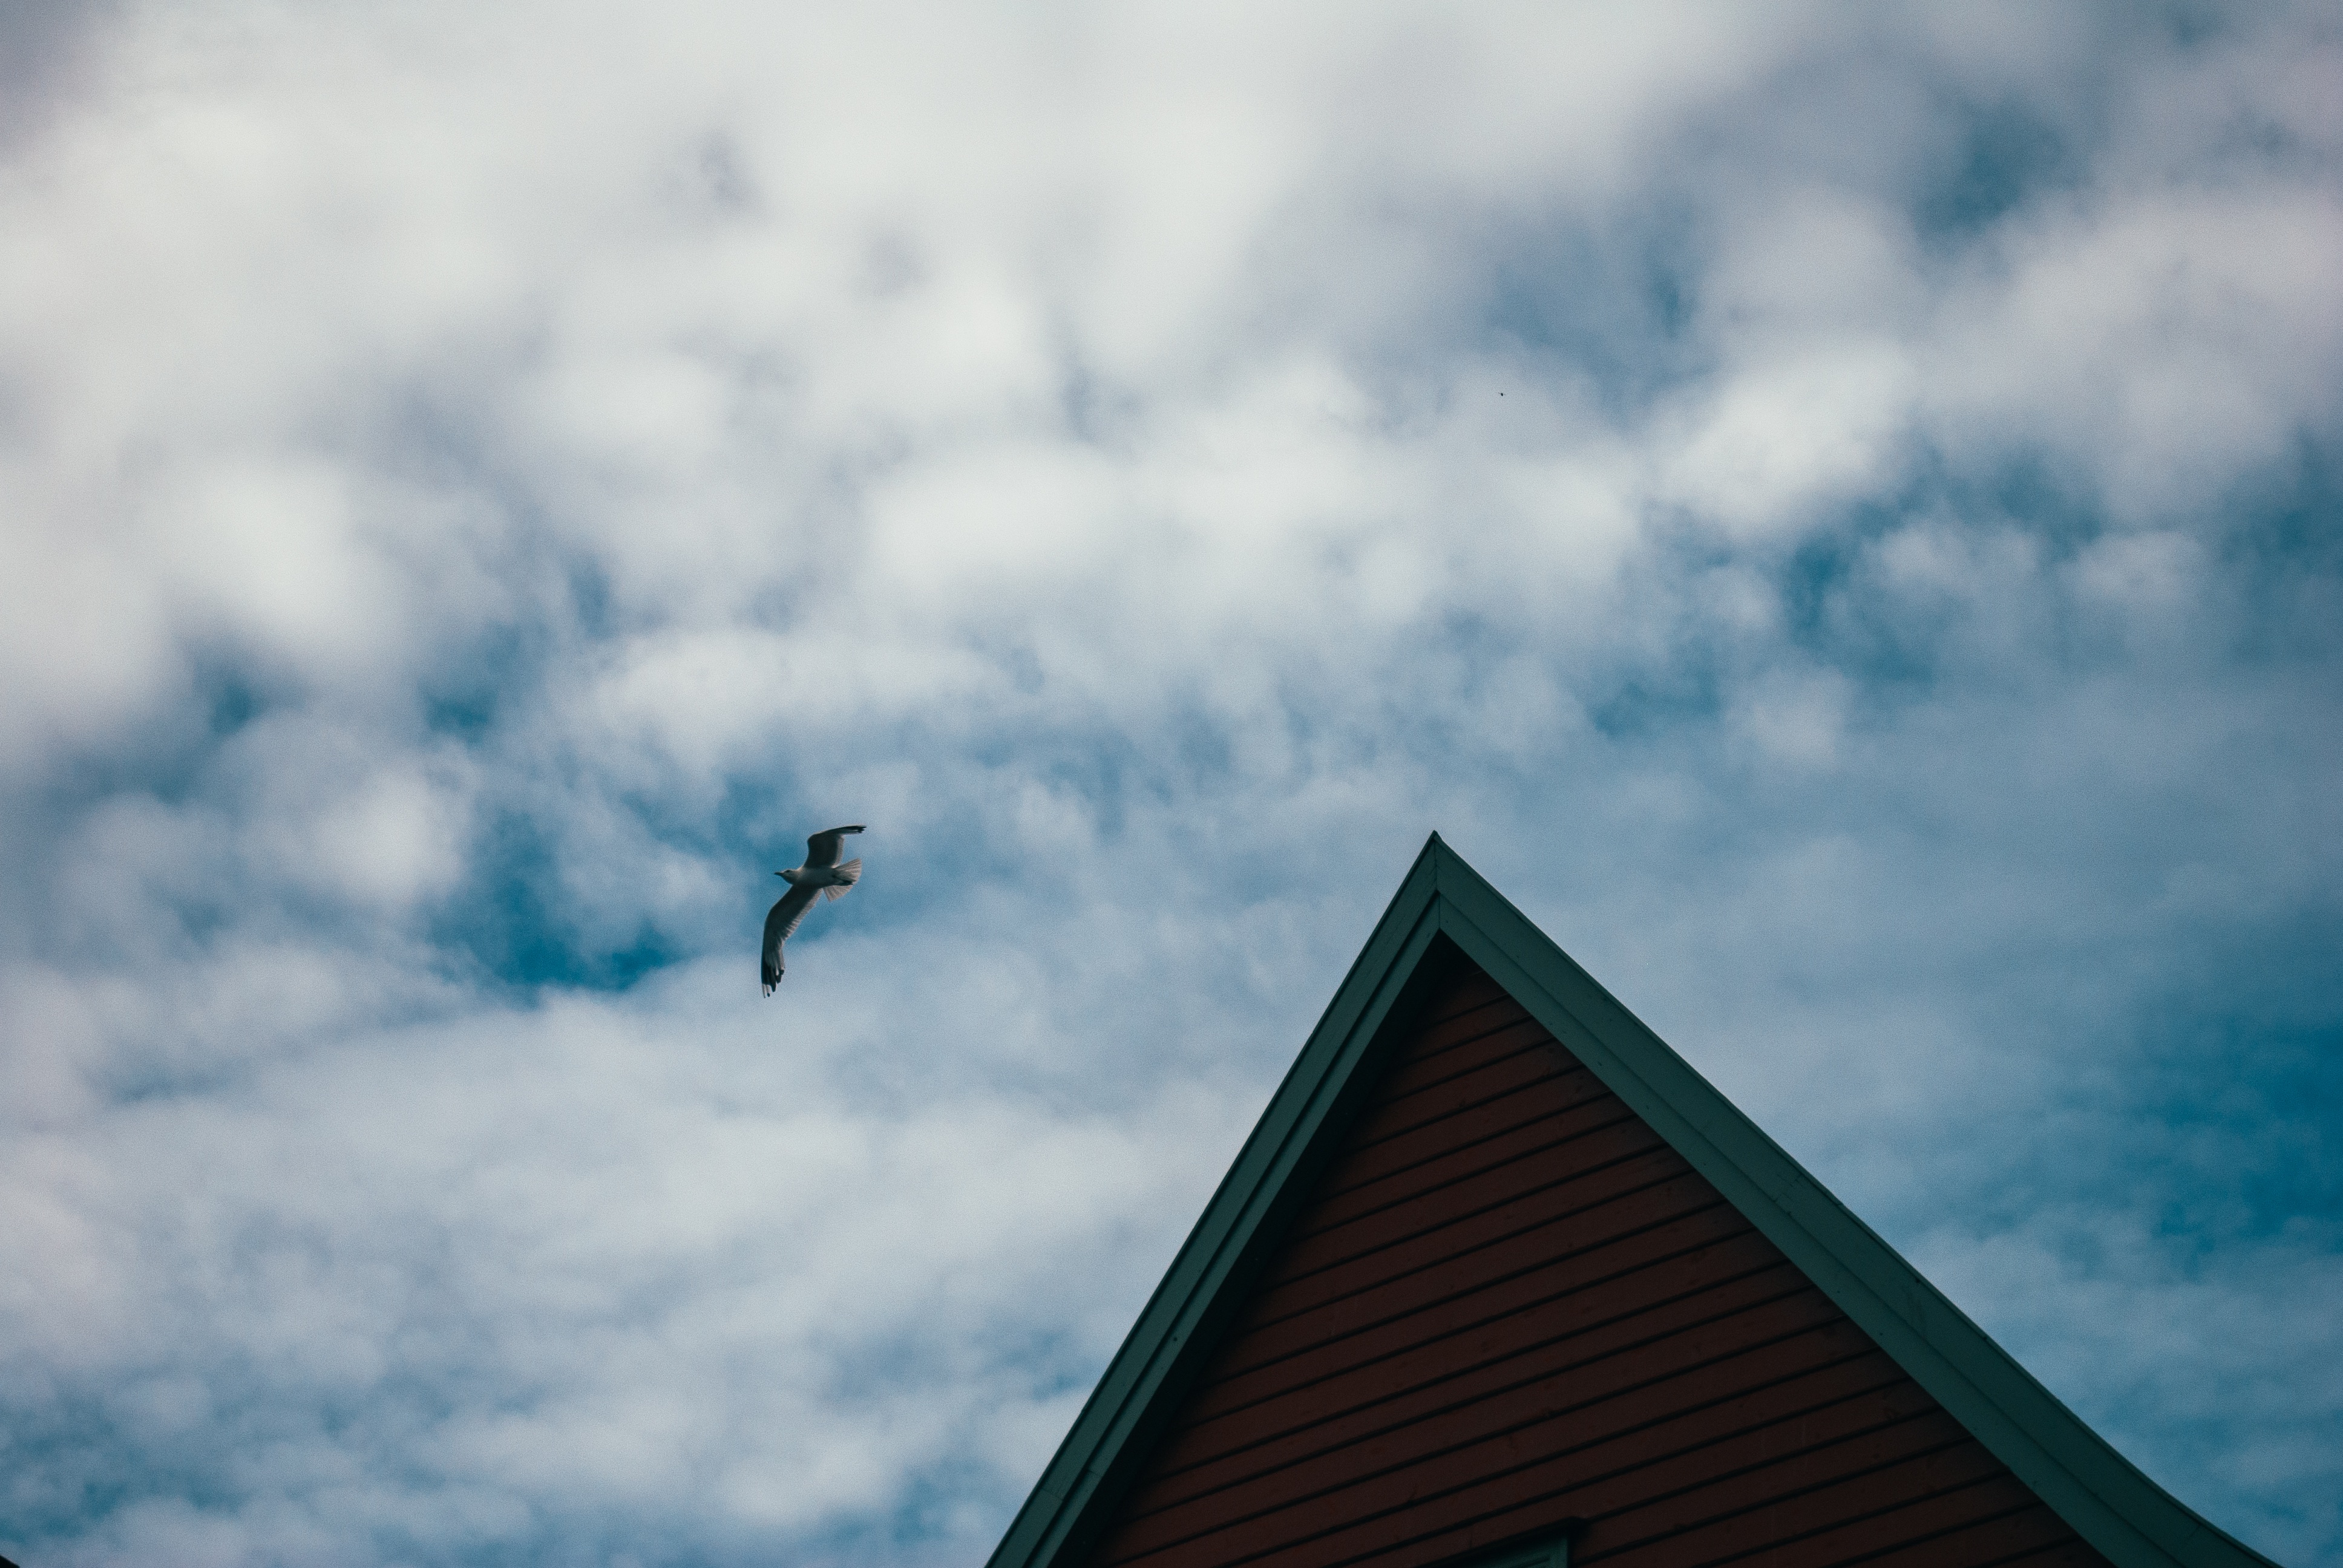
cloud, sky, sunlight, wind, reflection, blue, meteorological phenomenon, atmosphere of earth